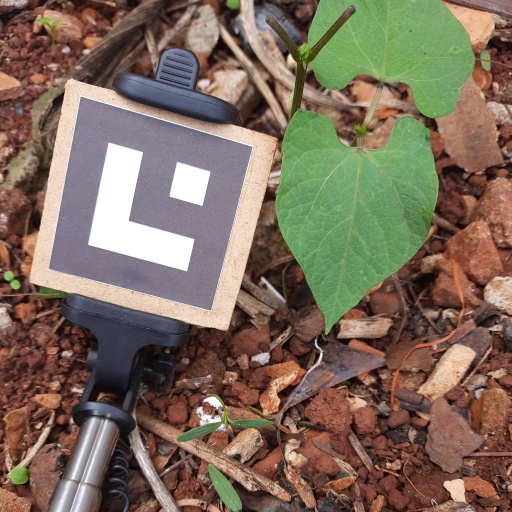
Observations: flat surface, no eating holes, under shade